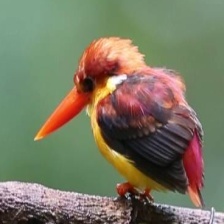
Species: RUFOUS KINGFISHER
Scientific name: CHLOROCERYLE INDA